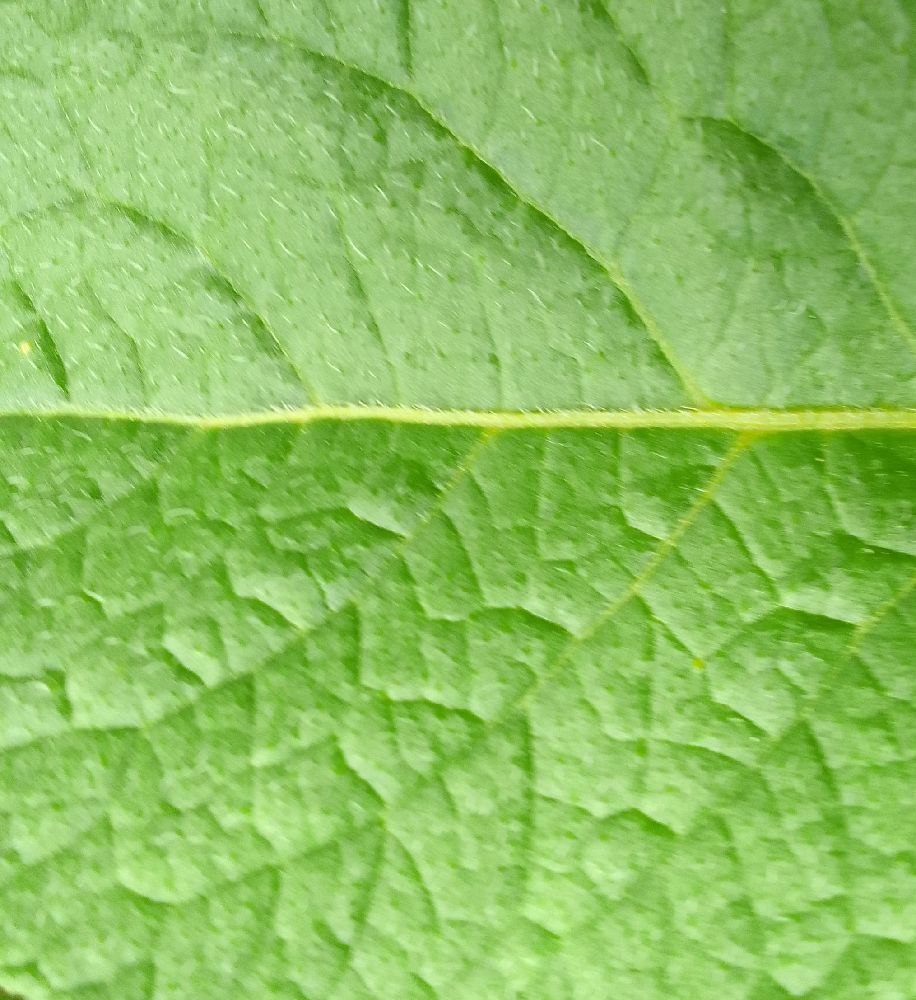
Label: Healthy